Tom Gaskell

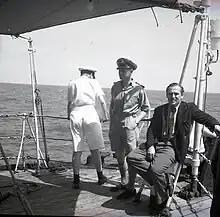
Gaskell, right, aboard HMS Challenger II

Between 1950 and 1952, Gaskell served as Chief Scientist on the worldwide oceanographic expedition of HMS Challenger. His team included oceanographer John Swallow and geophysicist Maurice Hill. Their mission was to confirm the theory of continental drift and plate tectonics.